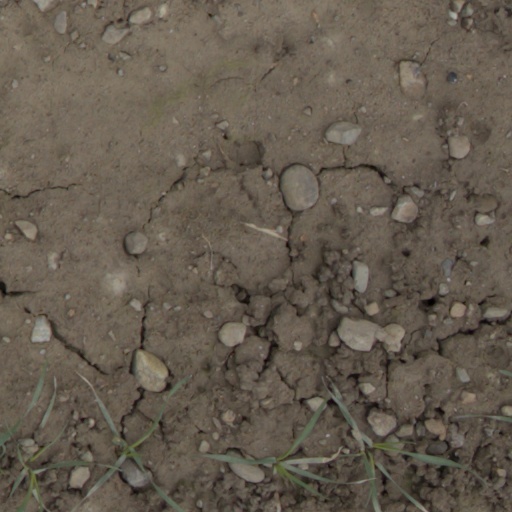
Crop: wheat